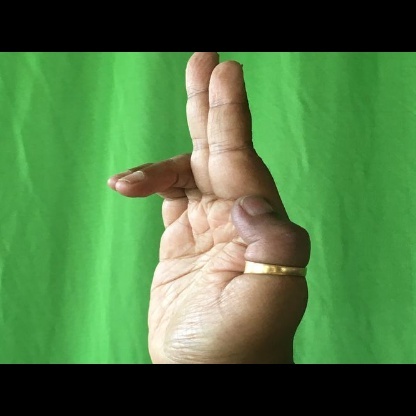
Mudra: Ardhapathaka